1935 Bushehr KLM Douglas DC-2 crash

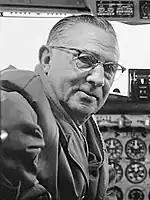
Pilot Jan Hondong

The accident was the second out of three major airplane accident in one week after the crash of the "Kwikstaart" in Amsterdam and before the "Gaai" in Pian San Giacomo. The week of 14 to 20 July 1935 is known as the "black week". In these three crashes KLM lost three airplanes and lost crew in two crashes. As a result the KLM had to deal with a shortage of crew members and airplanes.